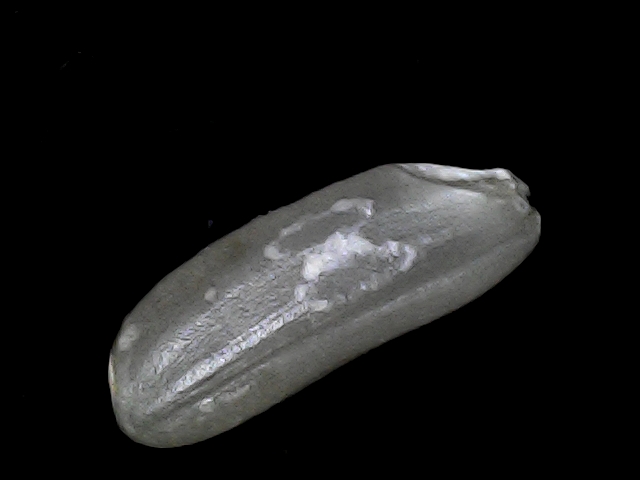
Rice variety: BD49